Answer in natural language. Which object is closer to colorful landscape painting (highlighted by a red box), brown rectangular sofa (highlighted by a blue box) or white color dining table (highlighted by a green box)? Choose between the following options: brown rectangular sofa (highlighted by a blue box) or white color dining table (highlighted by a green box)
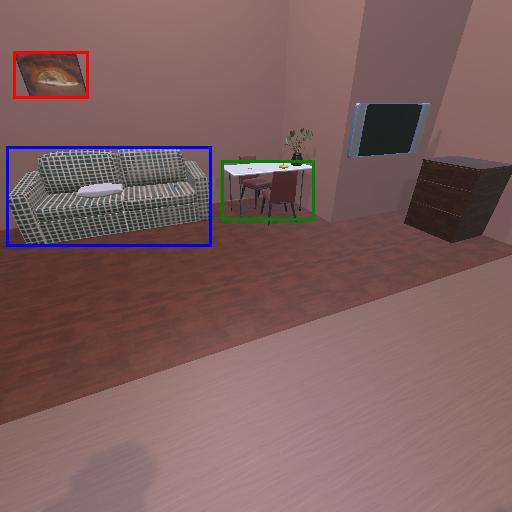
<answer>brown rectangular sofa (highlighted by a blue box)</answer>